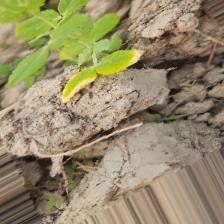
Label: Ascochyta blight